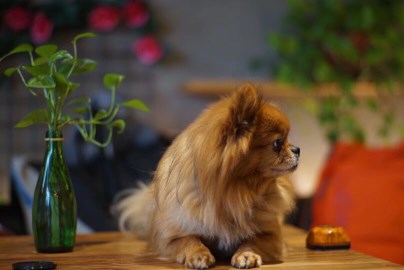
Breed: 1936-n000005-Pomeranian